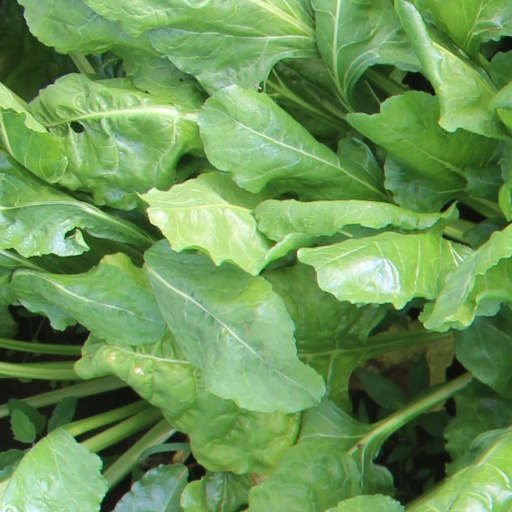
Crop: sugar beet